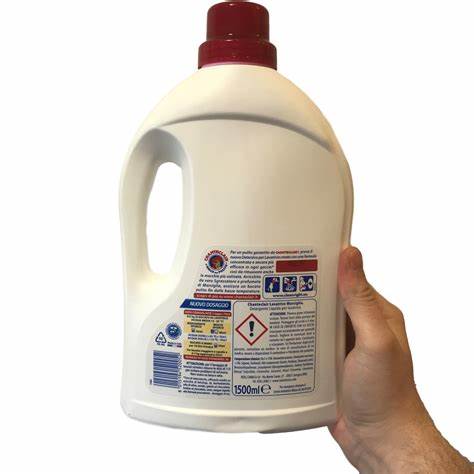
Waste category: plastic